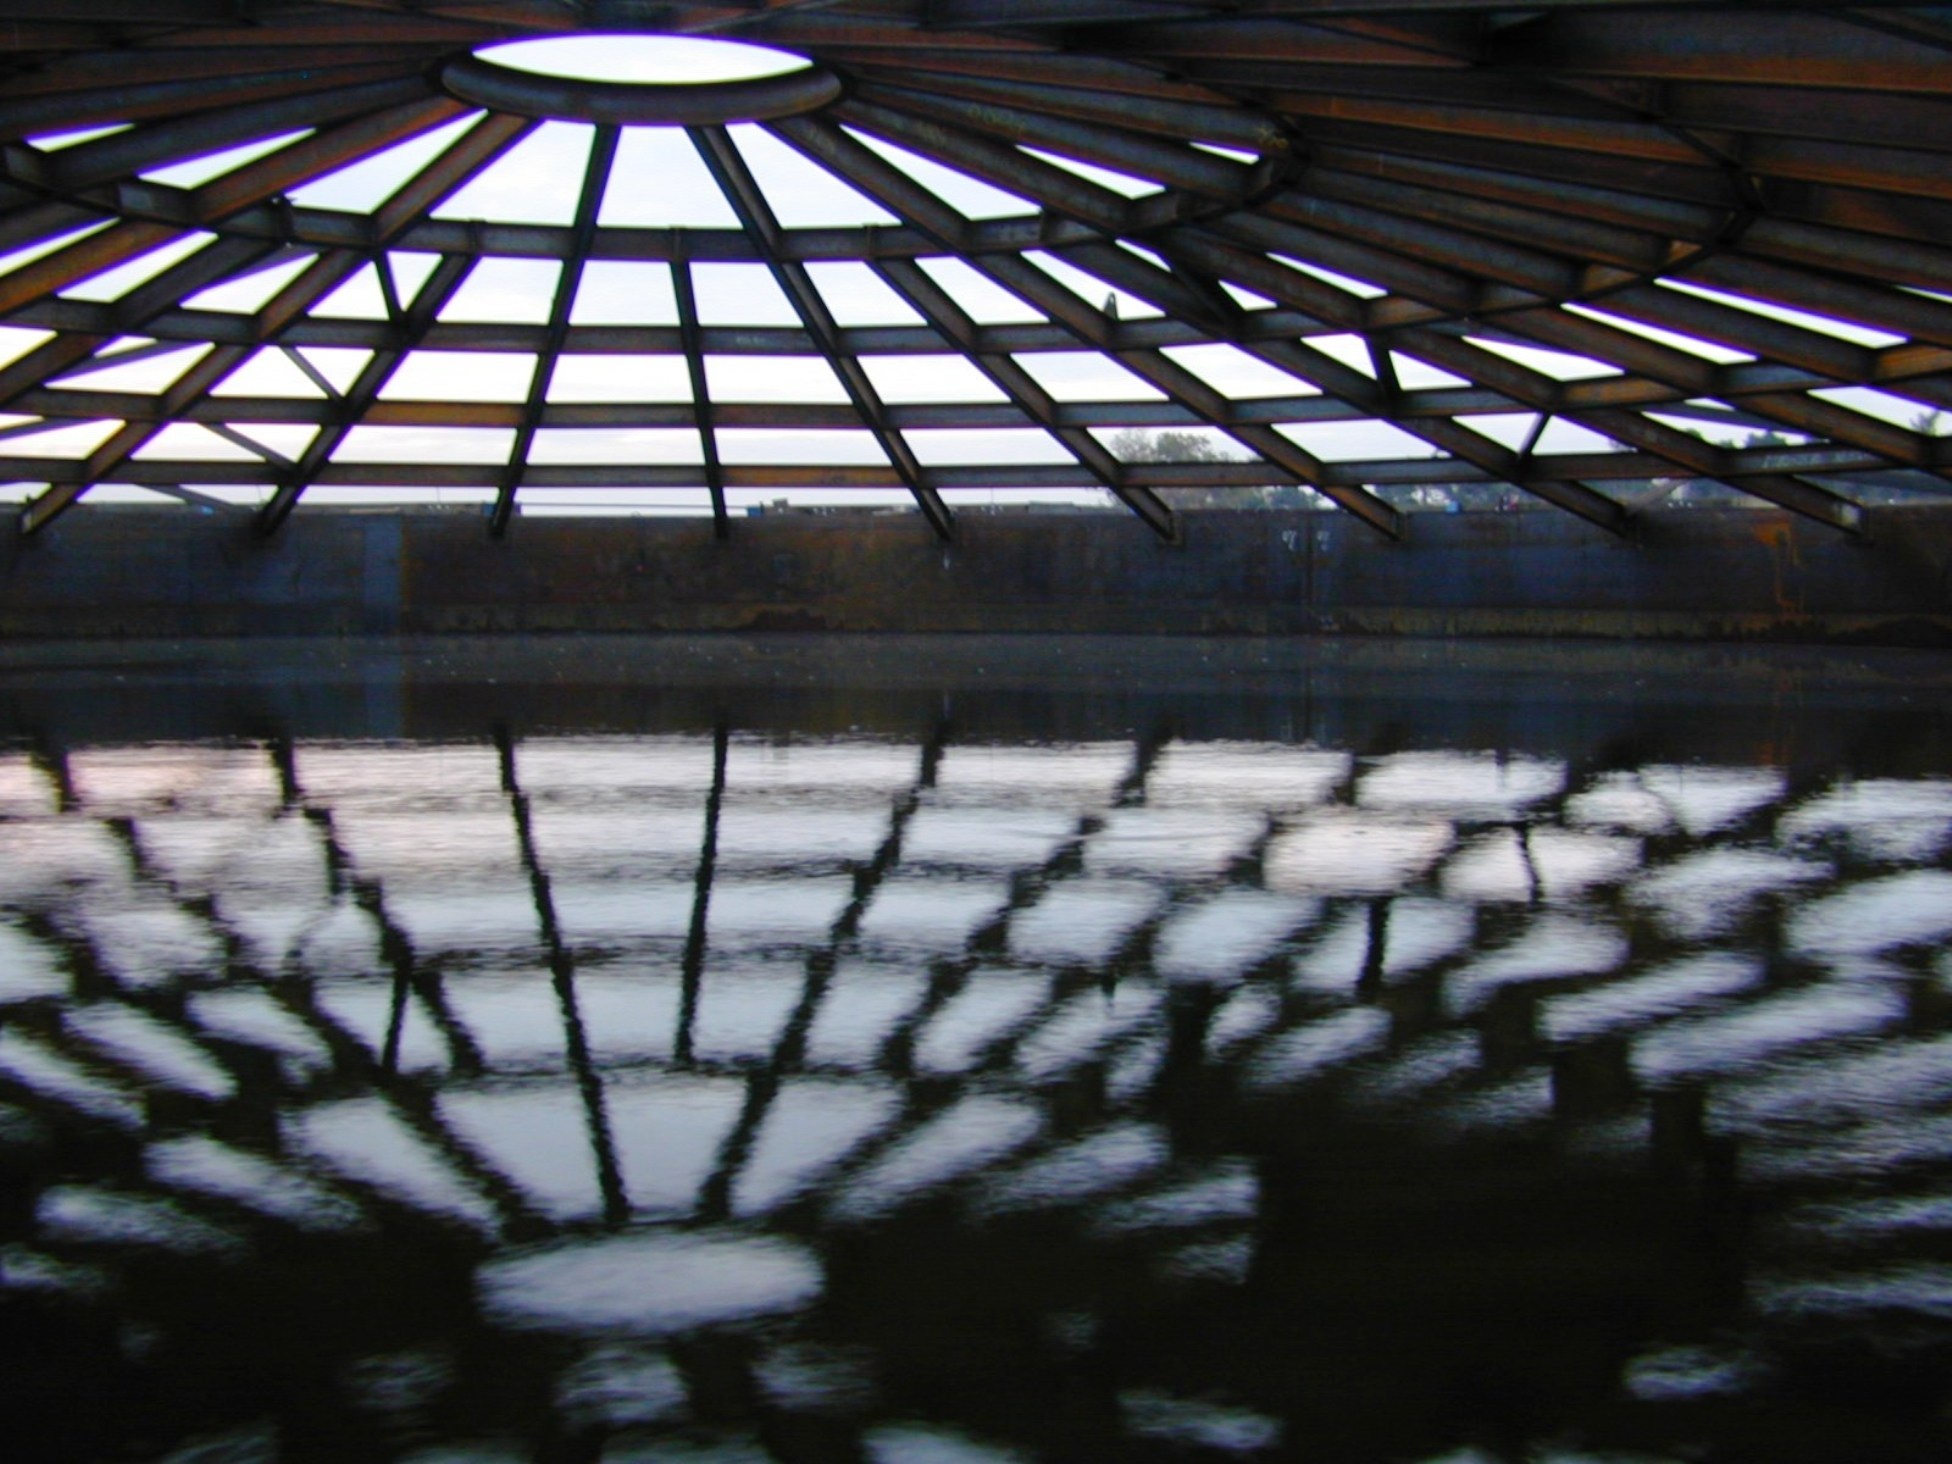
reflection, light, night, darkness, daylighting, sunlight, line, symmetry, shape, stadium, glass